Øre Church

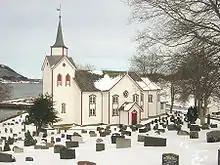
View of the church

Øre Church is a parish church of the Church of Norway in Gjemnes Municipality in Møre og Romsdal county, Norway. It is located in the village of Øre. It is the church for the Øre parish which is part of the Indre Nordmøre prosti (deanery) in the Diocese of Møre. The white, wooden church was built in a cruciform design in 1865 by the architect Gustav Olsen from Trondheim. The church seats about 330 people.